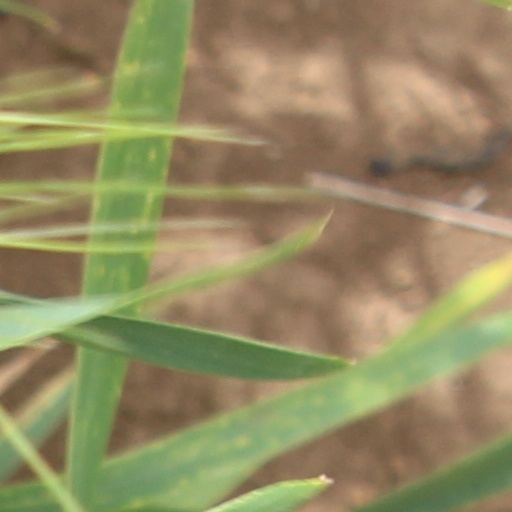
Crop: wheat